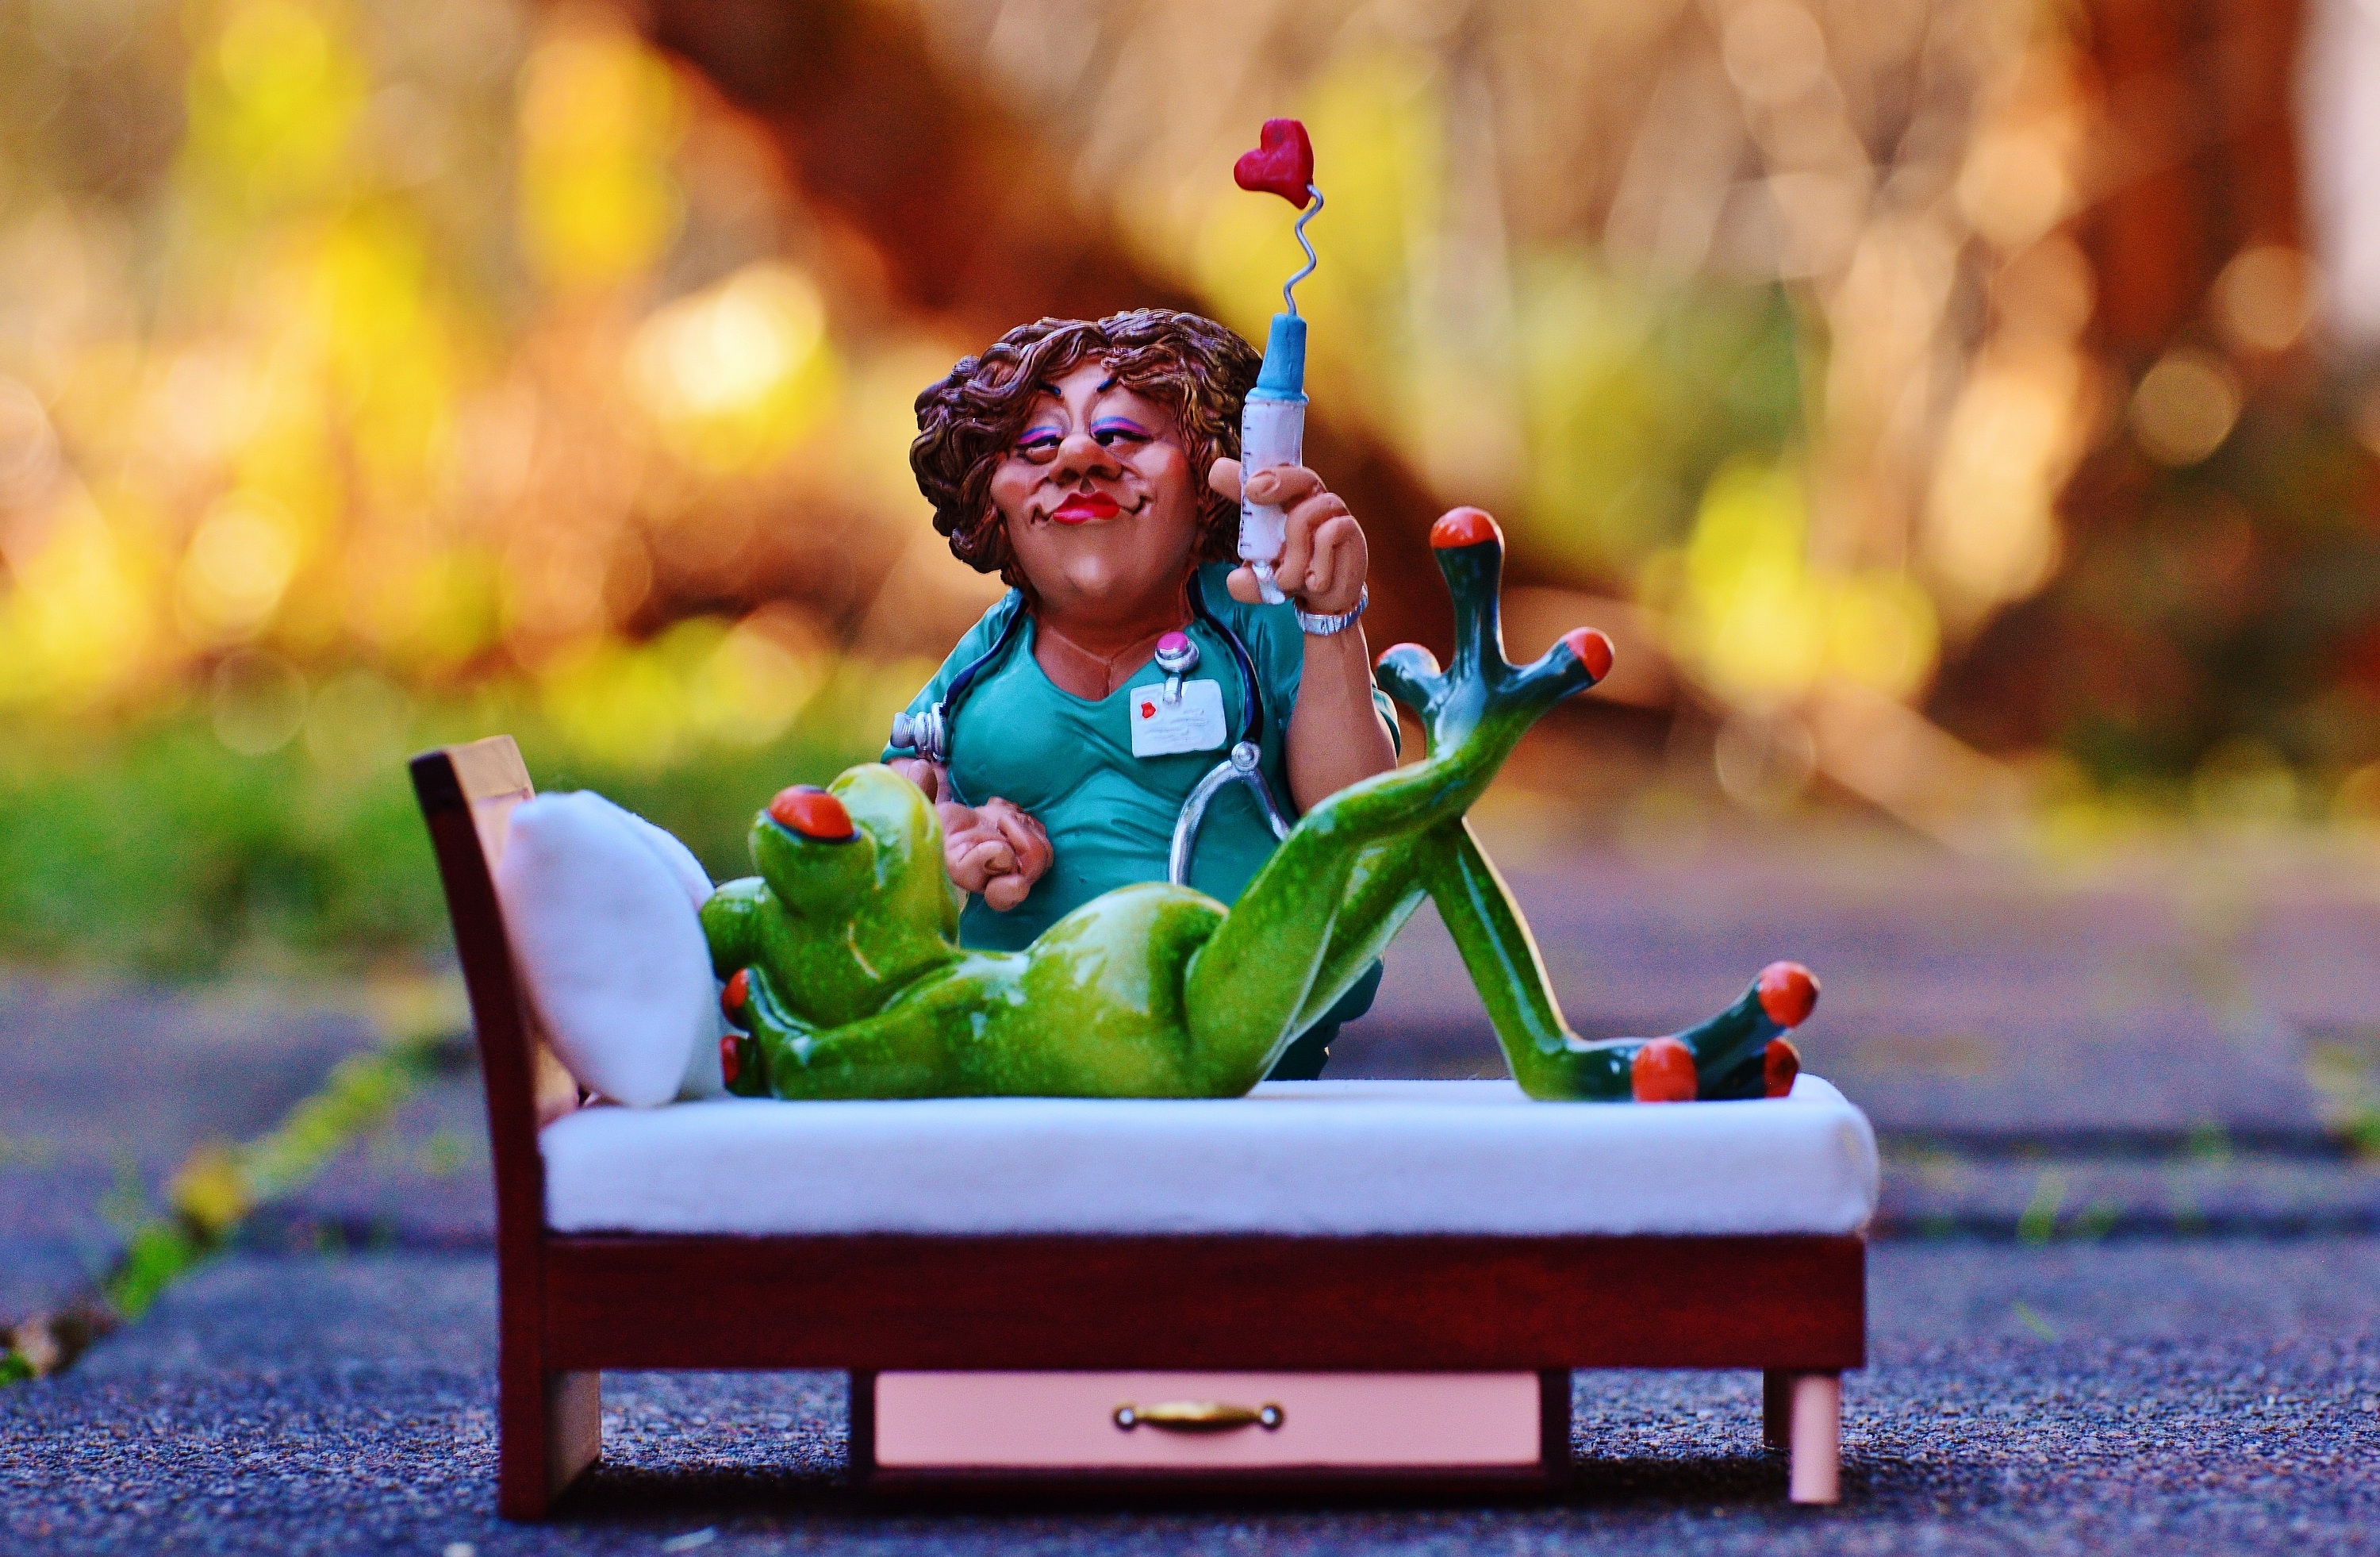
sweet, flower, cute, monument, statue, decoration, frog, art, fun, figure, bed, funny, nurse, screenshot, patient, maintain